Helene Budliger Artieda

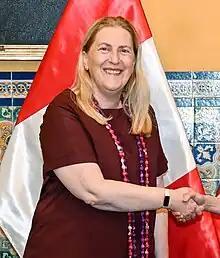
Helene Budliger Artieda (2023)

Helene Budliger Artieda (* 1965 in Zurich; domiciled in Hitzkirch) is a Swiss diplomat and Director of the State Secretariat for Economic Affairs (SECO) as State Secretary since August 2022. She is a former director of resources at the Federal Department of Foreign Affairs and was ambassador to Thailand, Cambodia and Laos, based in Bangkok, from 2019 to 2022.